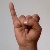
The image shows a hand gesture representing the letter 'I' in Indian Sign Language.